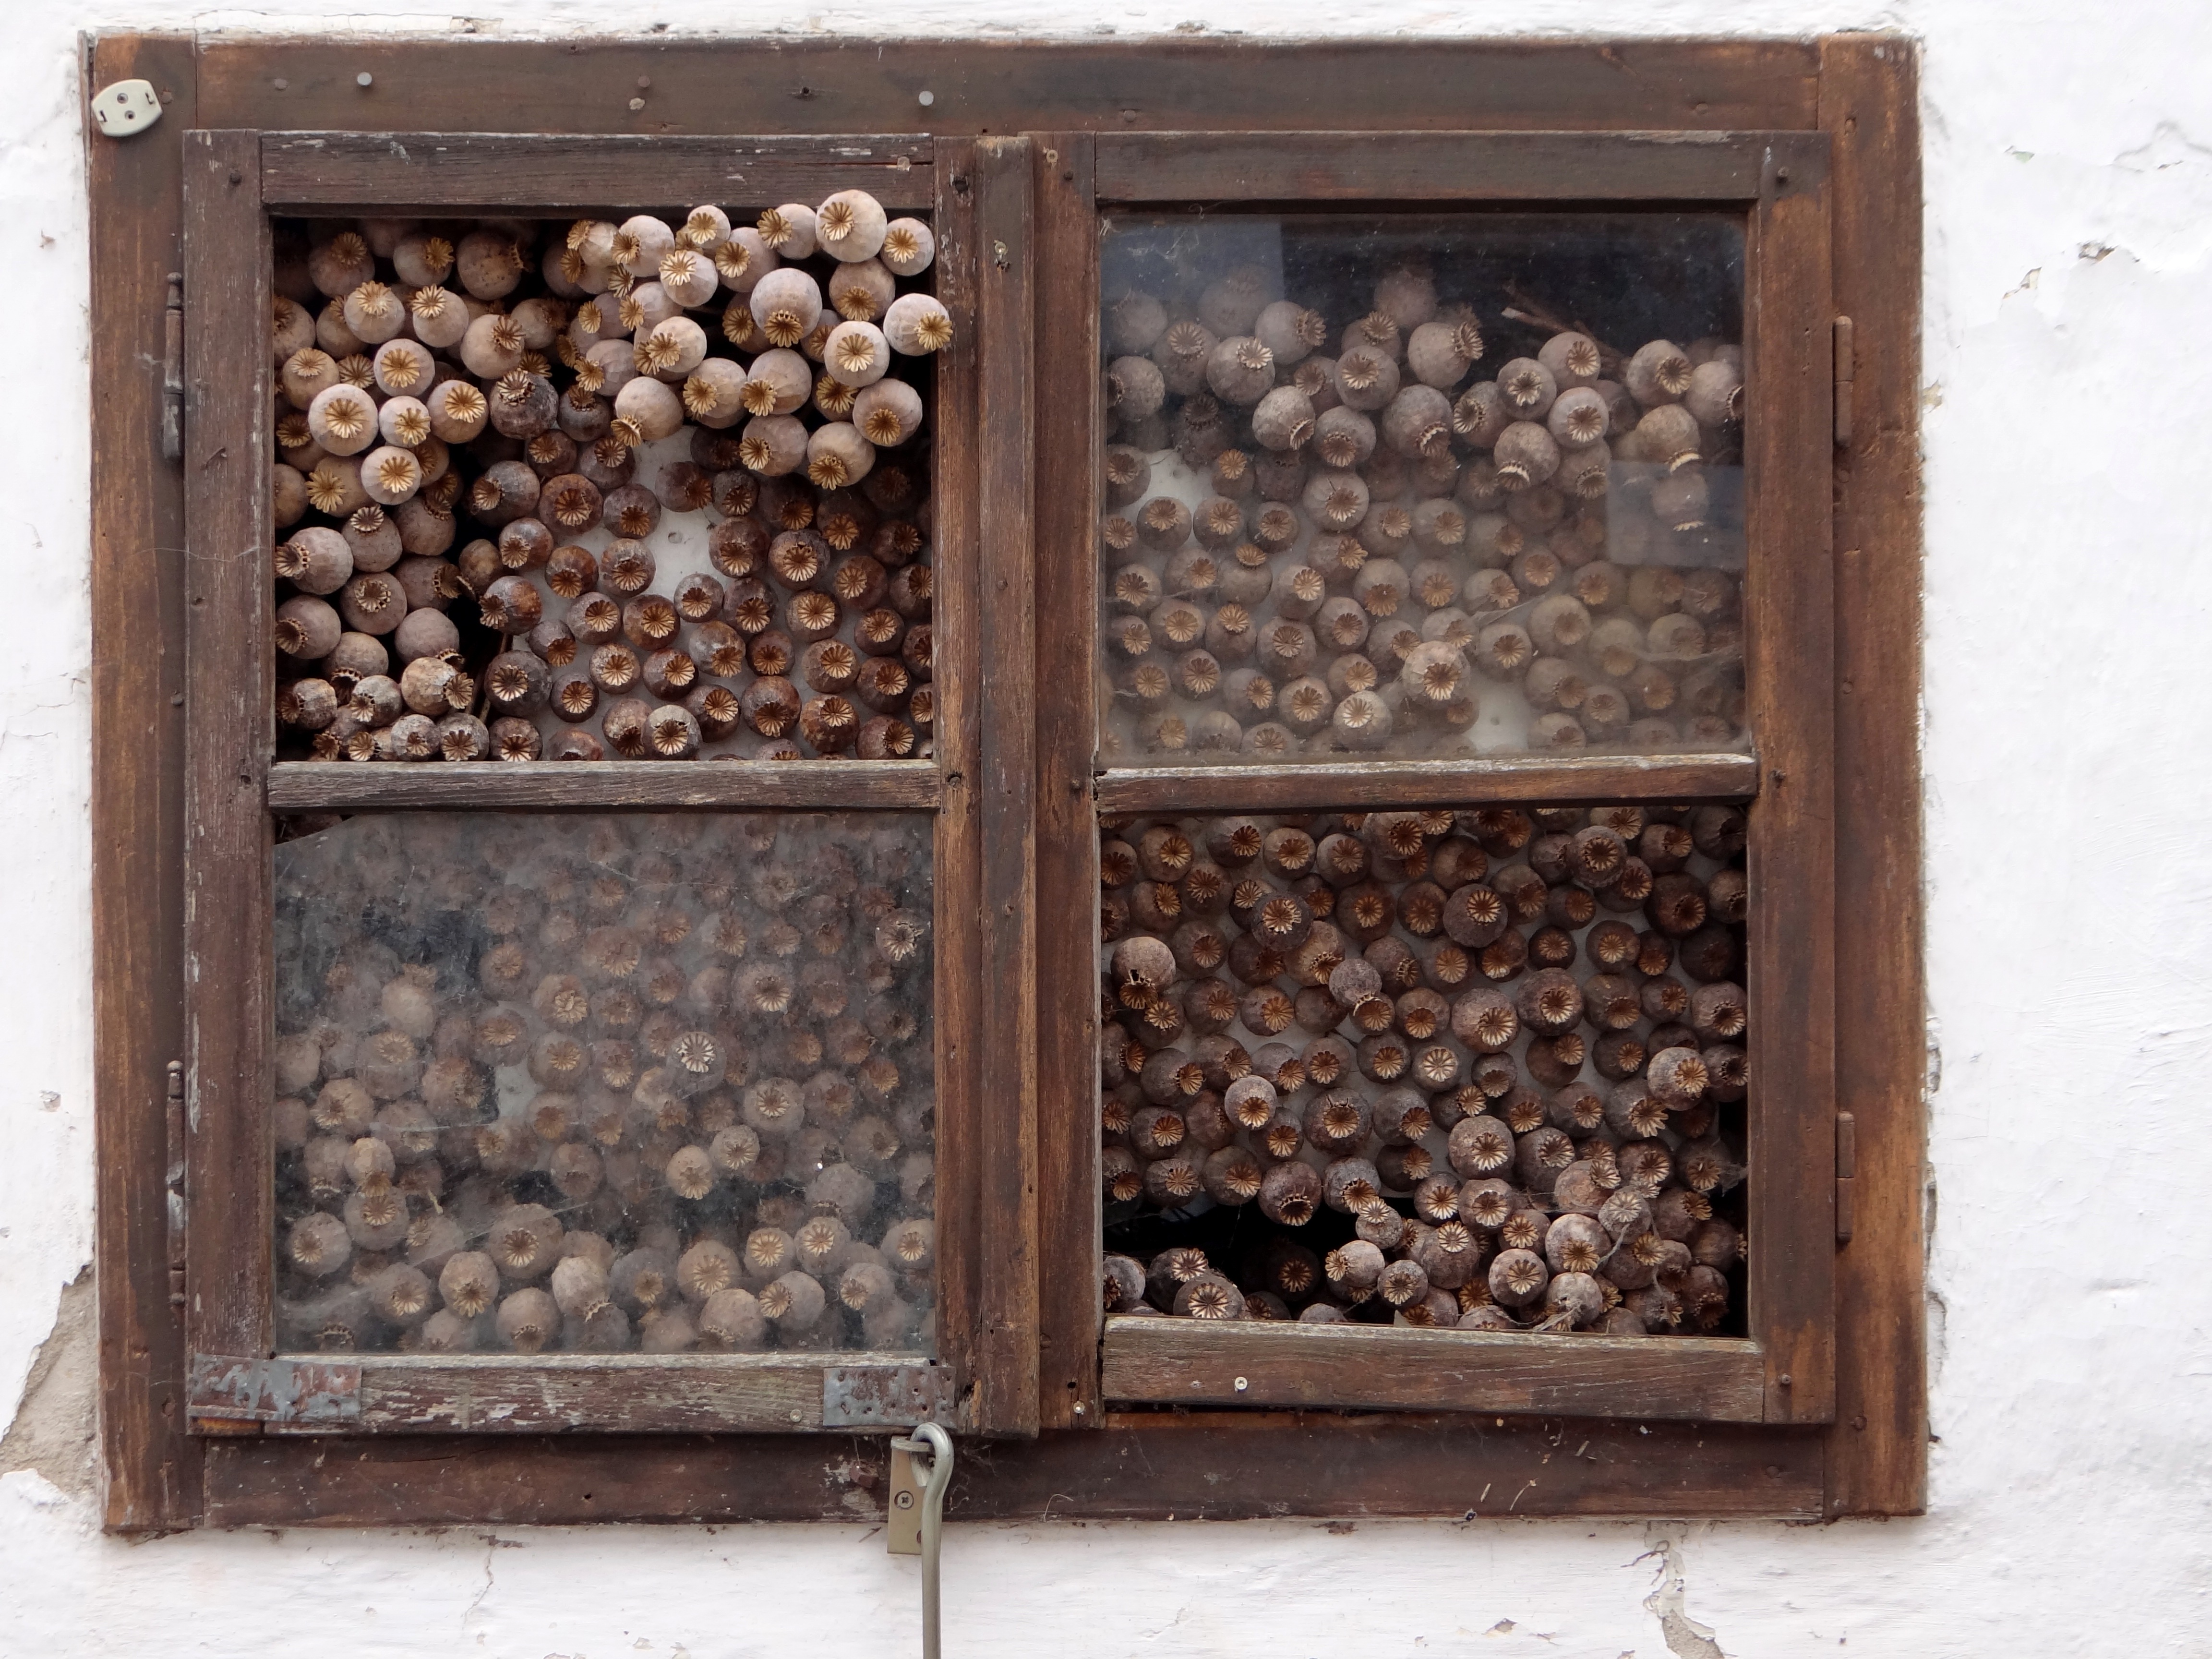
wood, window, wall, picture frame, iron, poppy, seed capsules, poppy capsules